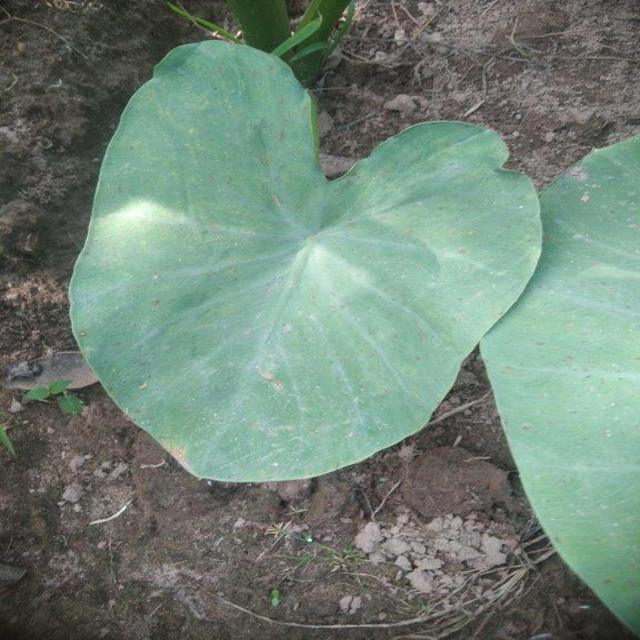
Label: Early_Blight